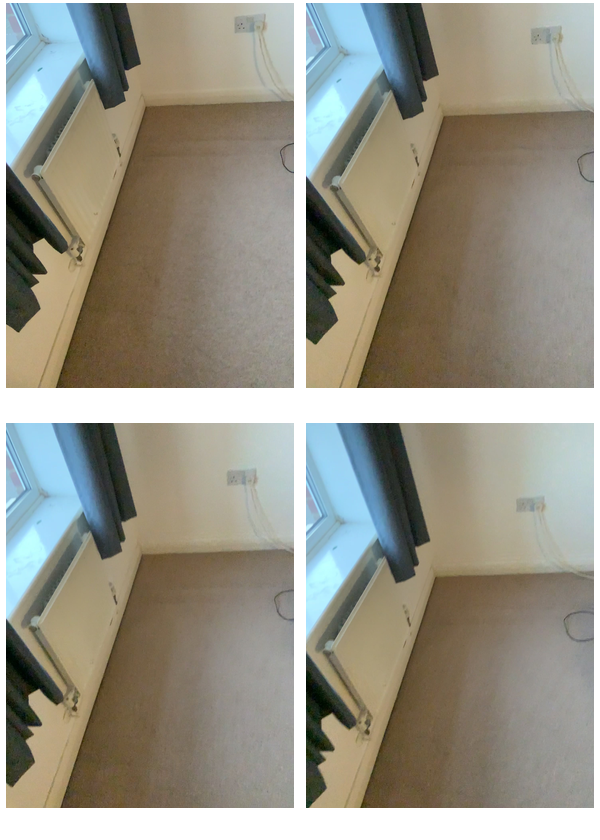Task instruction: Adjust the radiator.
Answer: {"task_instruction": "Adjust the radiator.", "nodes": ["knob", "radiator"], "edges": [{"functional_relationship": "adjust", "object1": "knob", "object2": "radiator", "spatial_relations": ["lower_than", "close"], "is_touching": true}], "action_type": "rotate", "function_type": "parameter_adjustment"}